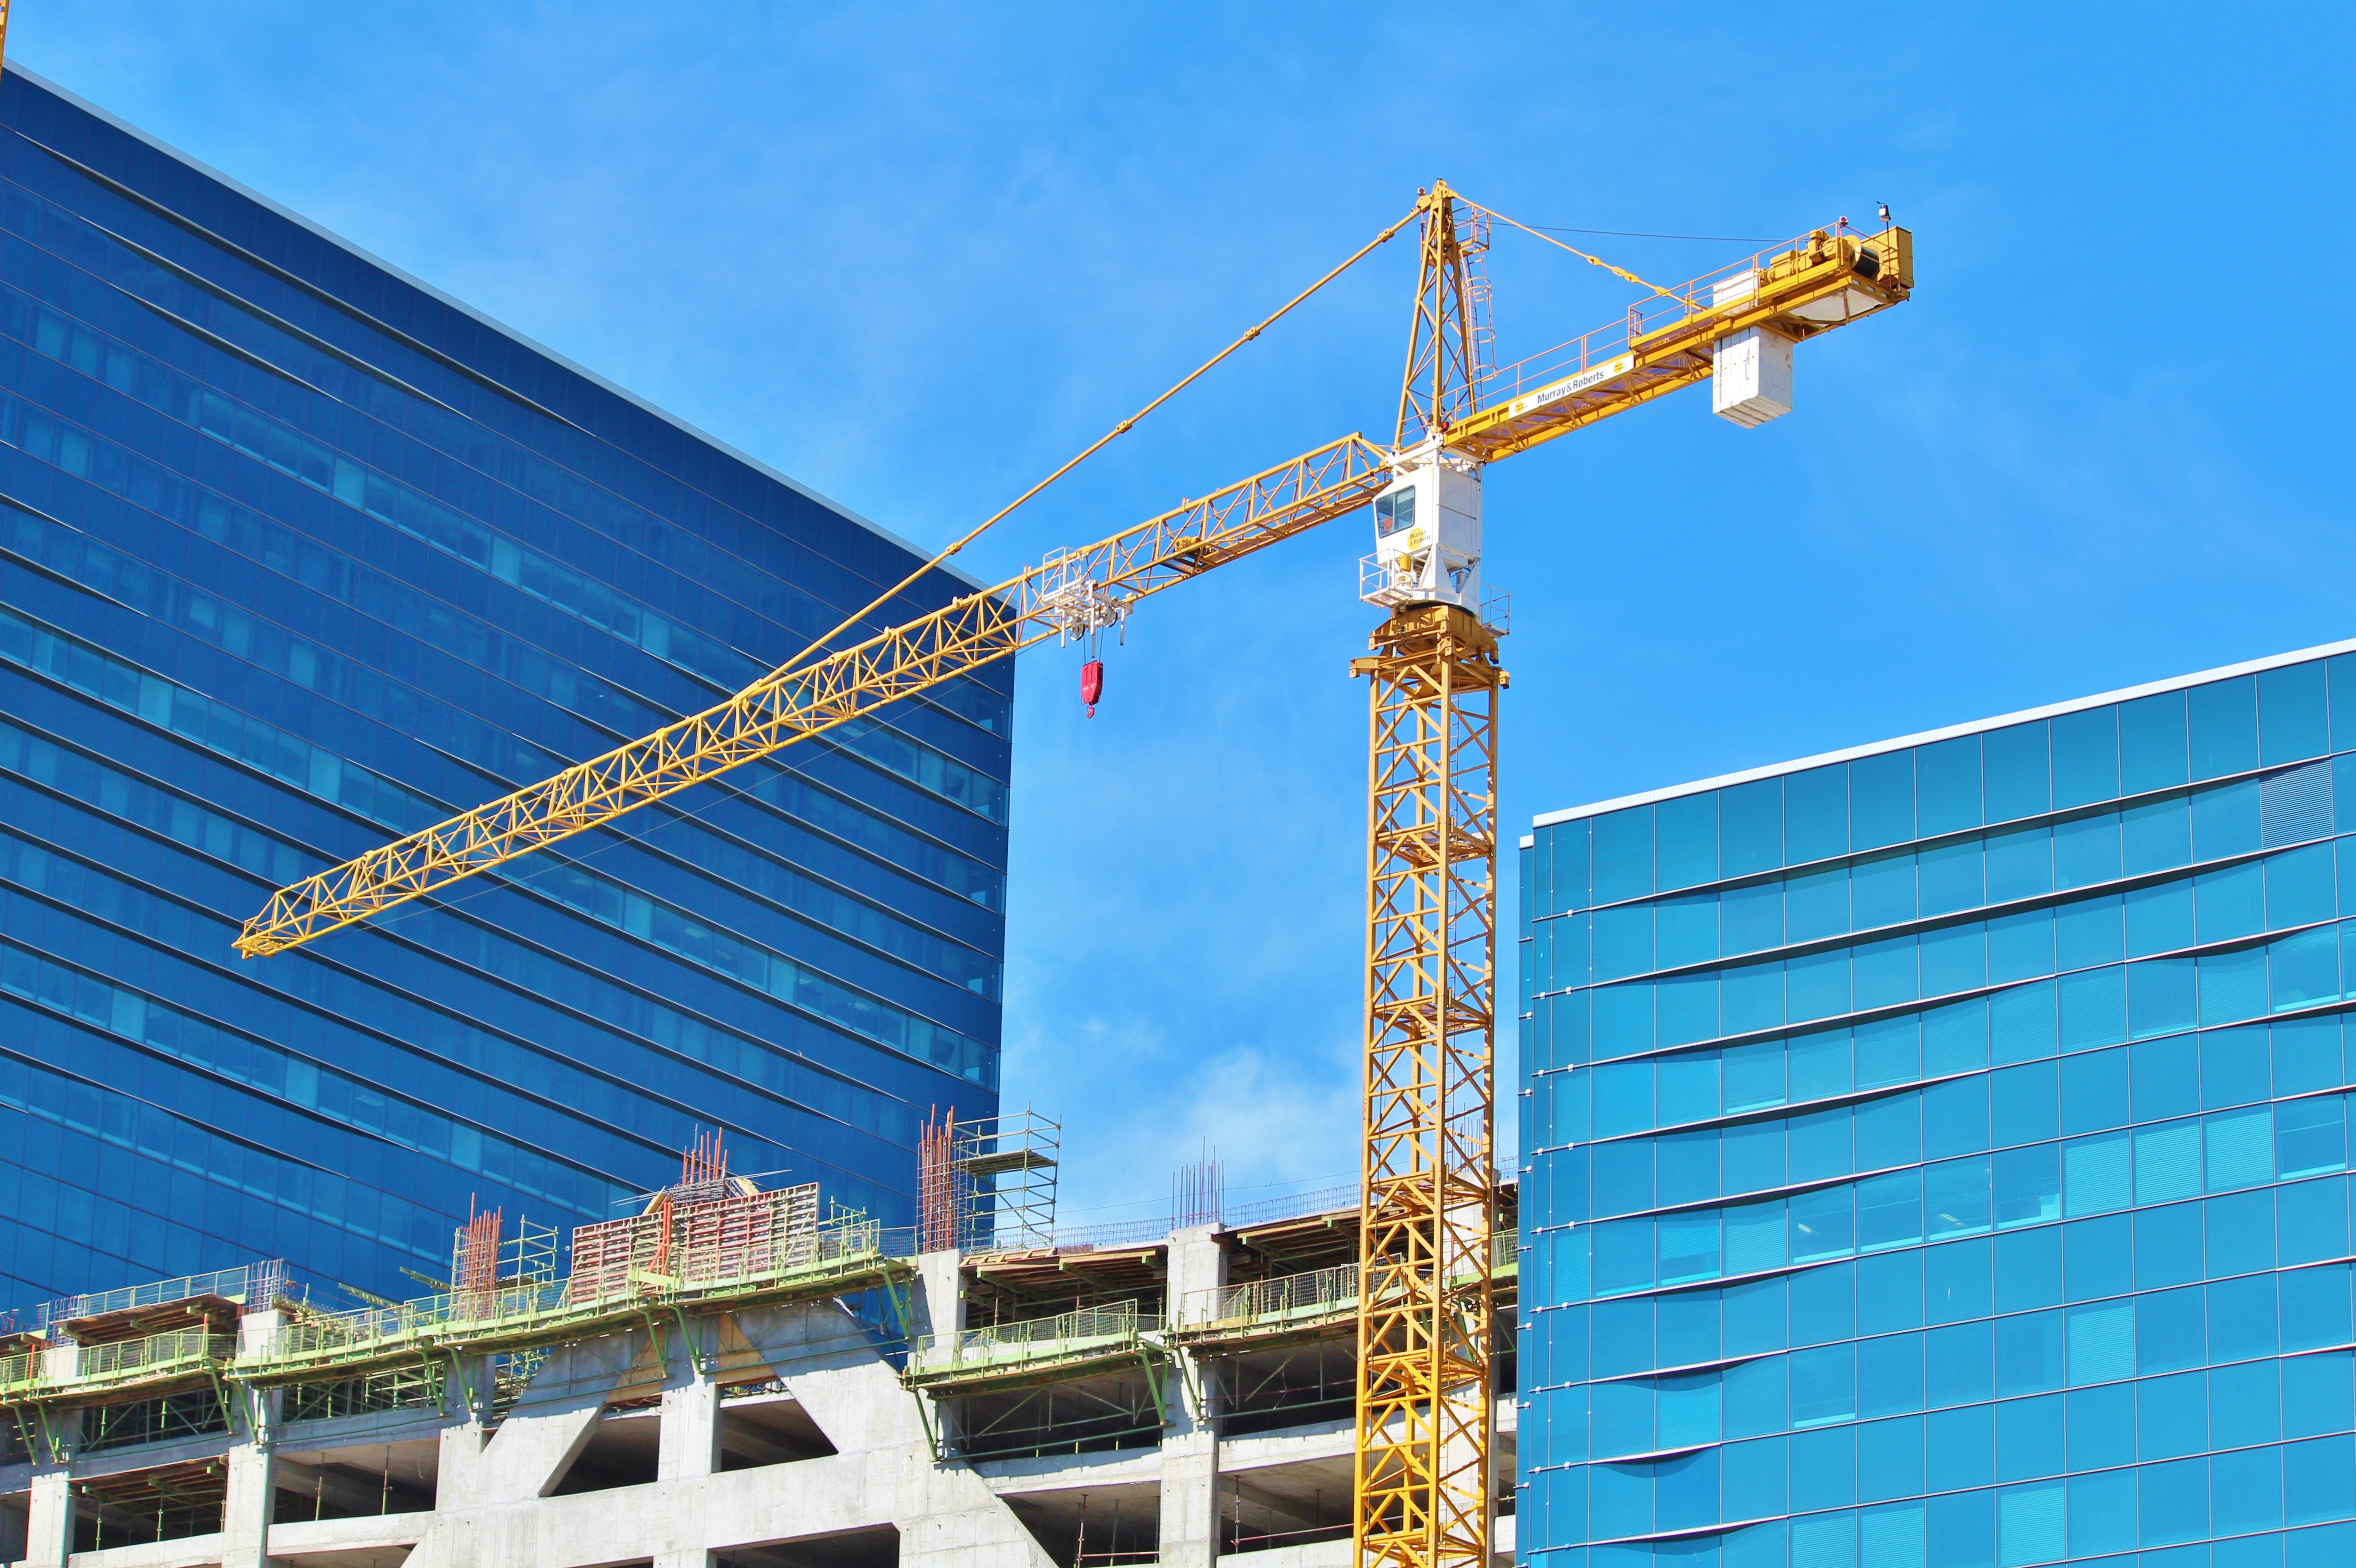
structure, skyscraper, construction, vehicle, tower, mast, facade, tower block, energy, crane, baukran, house construction, load lifter, construction equipment